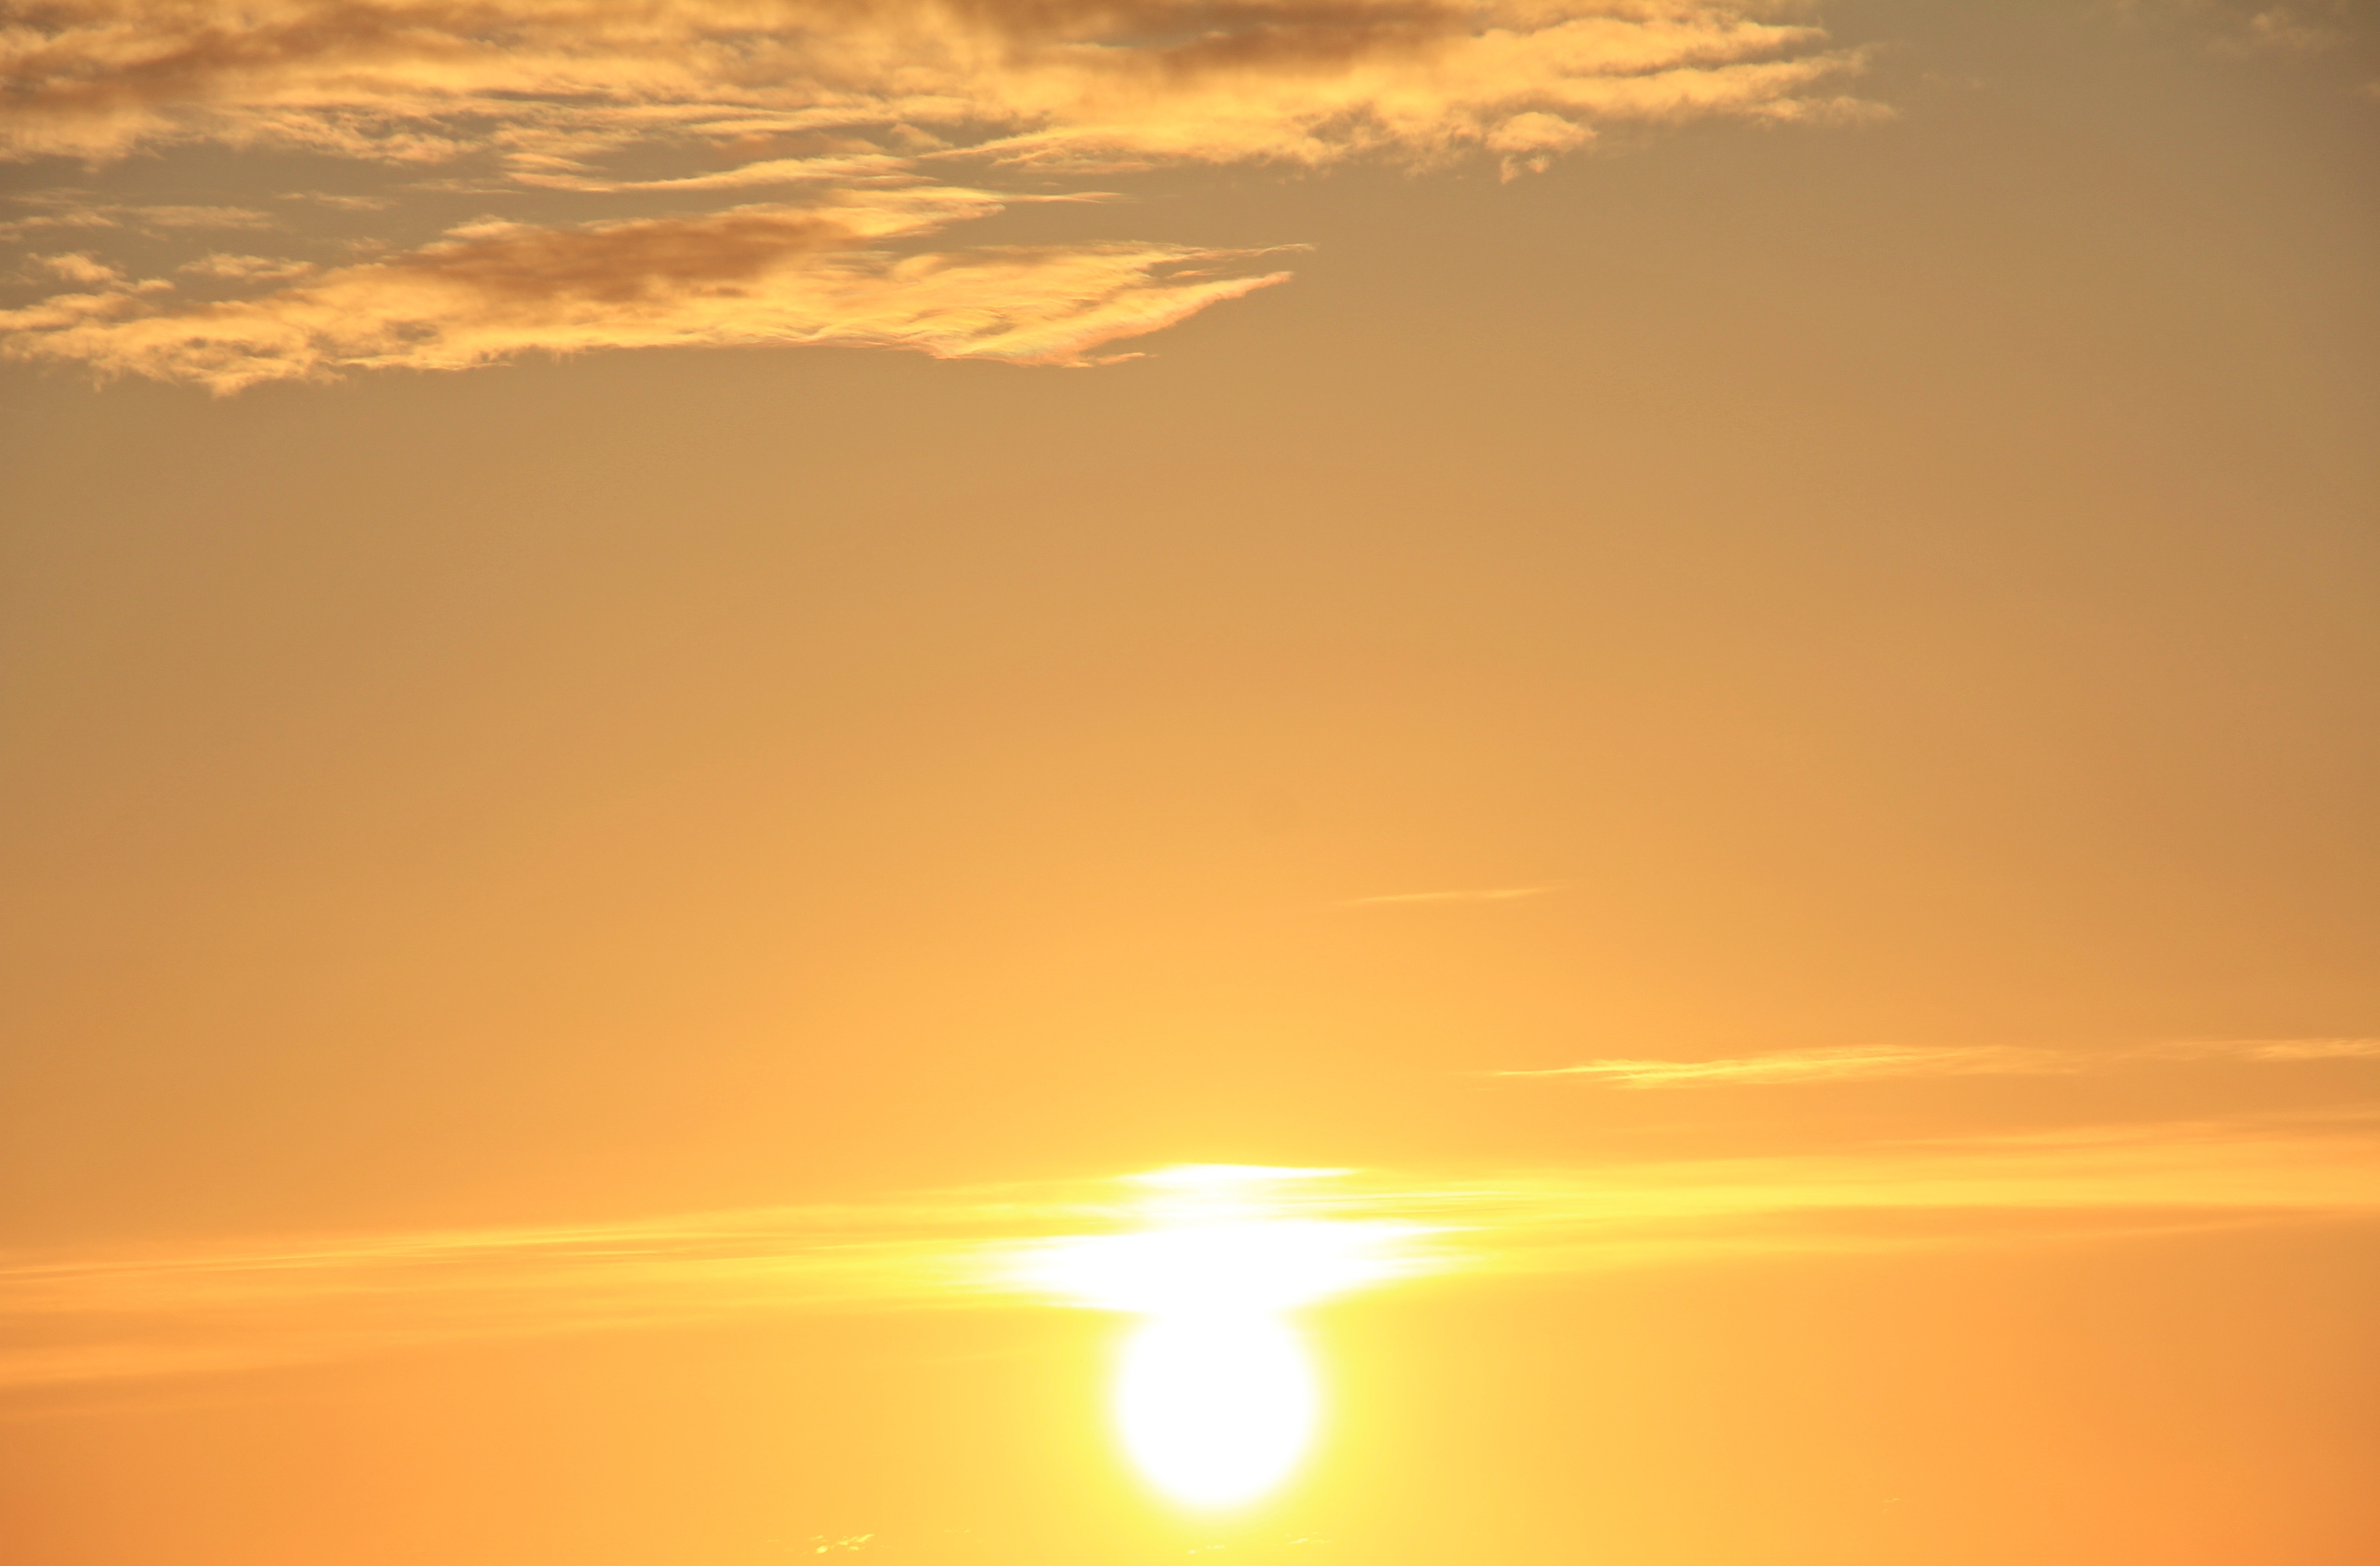
nature, horizon, light, cloud, sky, sun, sunrise, sunset, sunlight, morning, dawn, atmosphere, dusk, evening, orange, red, romantic, in the morning, background image, skies, clouds, mood, morgenstimmung, atmospheric, awakening, morning light, afterglow, morning sun, morgenrot, early in the morning, in the early morning, good morning, astronomical object, red sky at morning